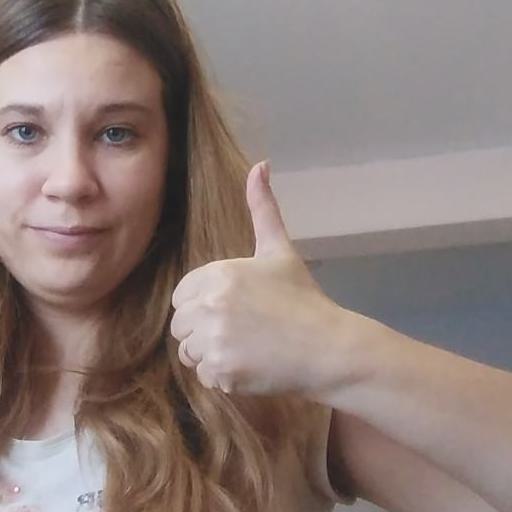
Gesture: like